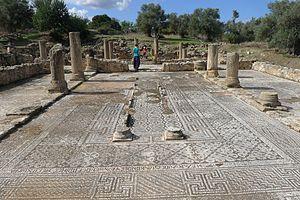
Agía Triás, est un village du district de Famagouste, appartenant depuis l'invasion turque de 1974 au district d'Iskele.